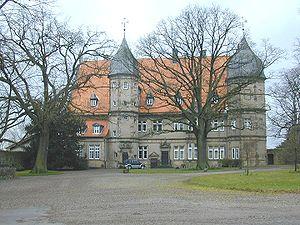
Barntrup est une ville de Rhénanie-du-Nord-Westphalie, située dans l'arrondissement de Lippe, dans le district de Detmold, dans le Landschaftsverband de Westphalie-Lippe.